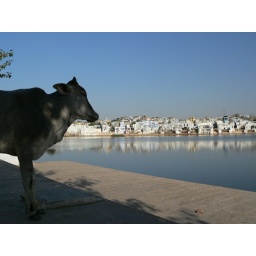
Holy cow at lake in Pushkar